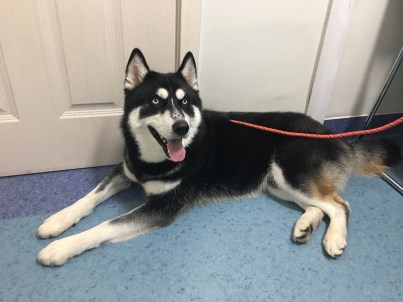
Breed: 1160-n000003-Siberian_husky